Kurenivka

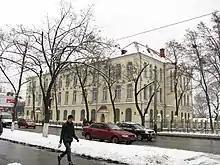
Hrushevskyi College in Kurenivka

Kurenivka has been known since the 17th century as a suburb of the city of Kyiv. Here were located several "kurins" of the Kyiv Cossack Kosh. Some historians attribute the origin of the name with these Cossack camps, with "kurin" meaning Cossack caps. Later the suburb became a cottage settlement. With Kyiv's expansion through the centuries, Kurenivka was slowly populated. These inhabitants bought out land, and created their gardens. This had made the area more like a neighbourhood, serving Kyiv with various grocery products.